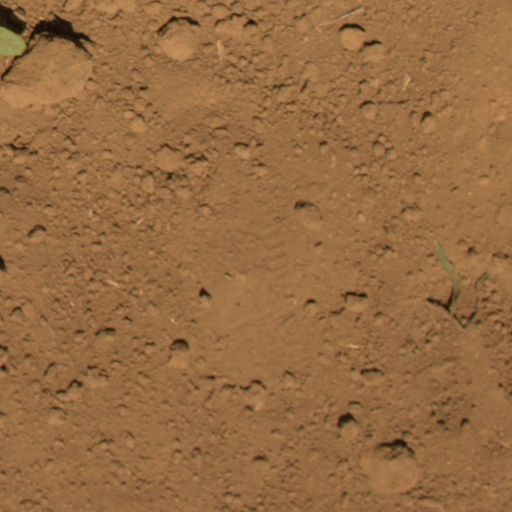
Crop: Jerusalem artichoke